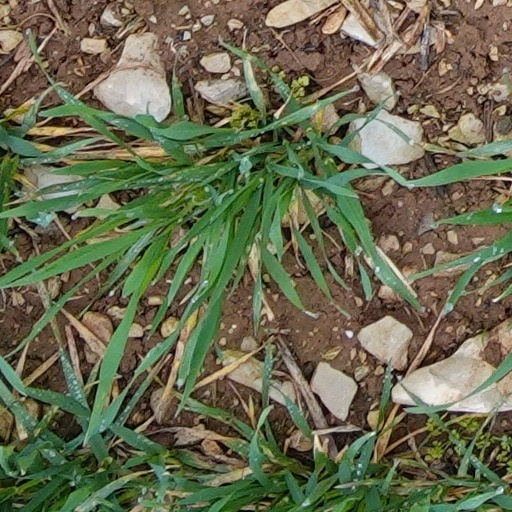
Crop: wheat